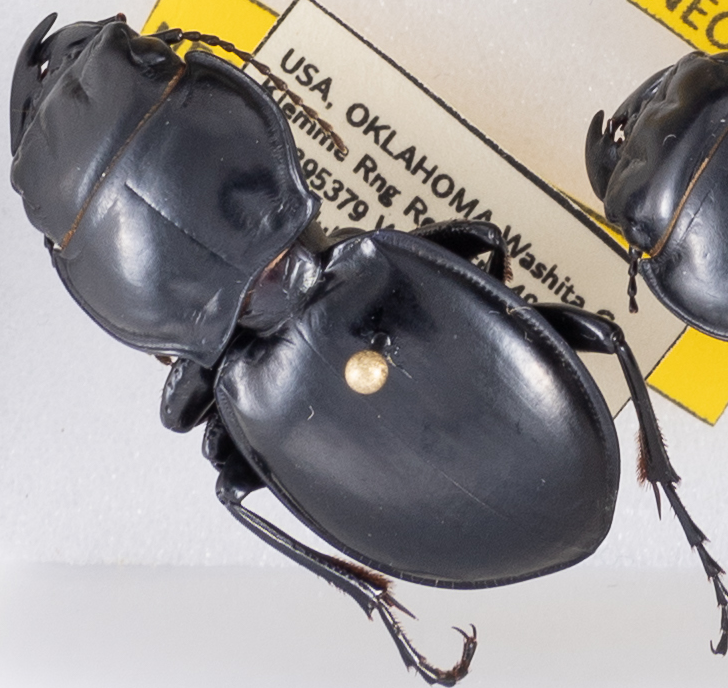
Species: Pasimachus californicus
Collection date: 2021-07-14
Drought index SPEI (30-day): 0.9
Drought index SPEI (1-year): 0.24
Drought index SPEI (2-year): -0.8